Ely, Cambridgeshire

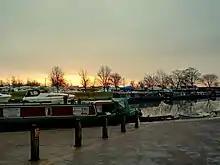
Dawn by the River Great Ouse, Ely

King's Ely is a coeducational boarding school which was granted a royal charter in 1541 by Henry VIII. King's Ely claims to have beginnings in the re-foundation of St Etheldreda's monastery in 970 by the Benedictine order. The wealthy sent their sons to such places to learn how to read and translate Latin texts. Edward the Confessor may have been educated at Ely between 1005 and 1010. "The teaching of grammar continued in the cloisters [of Ely] and this tradition was the forerunner of the Cathedral Grammar School, today known as The King's School Ely".